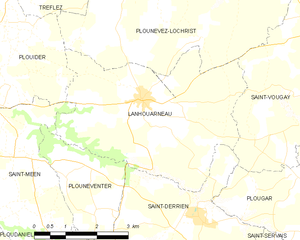
Lanhouarneau [lɑ̃nwaʁno] est une commune du département du Finistère, dans la région Bretagne, en France.